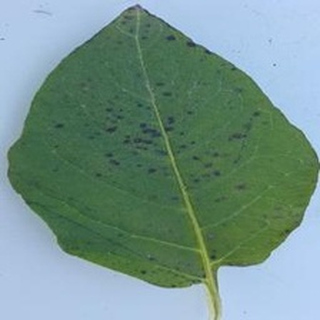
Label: potato_early_blight